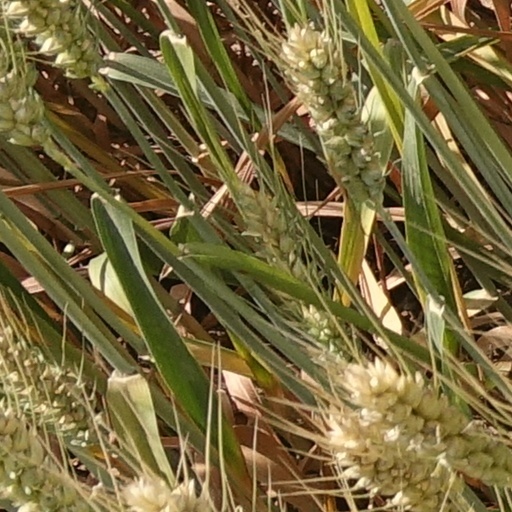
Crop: wheat